LGBTQ culture in Paris

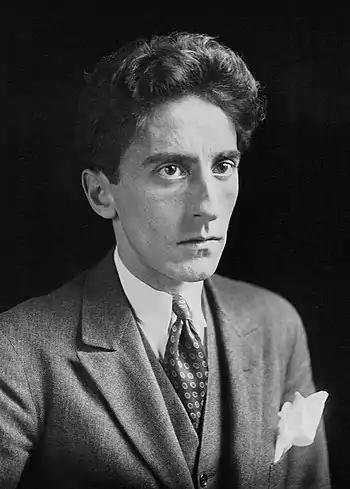
Writer and artist Jean Cocteau drew inspiration from his many relationships with men.

Lesbians and bisexual women in particular saw increased visibility during this period, both in the public sphere and in representations in art and literature. Fin de siècle society in Paris included bars, restaurants and cafes frequented and owned by lesbians, such as "Le Hanneton" ,"La Souris", and le "Rat Mort". Private salons in the early 20th century, like the ones hosted by the American expatriates Nathalie Barney, and Gertrude Stein drew LGBT and heterosexual artists and writers of the era, including Romaine Brooks, Renée Vivien, Colette, Djuna Barnes, André Gide, Pierre Louÿs, Truman Capote, and Radclyffe Hall. One of Barney's lovers, the courtesan Liane de Pougy, published a best-selling novel based on their romance called l’Idylle Saphique (1901). Many of the more visible lesbians and bisexual women were entertainers and actresses. Some, like the writer Colette and her lover Mathilde de Morny, performed lesbian theatrical scenes in Paris cabarets that drew outrage and censorship. Descriptions of lesbian salons, cafes and restaurants were included in tourist guides and journalism of the era, as well as mention of houses of prostitution that were uniquely for lesbians. Toulouse Lautrec portrayed Parisian lesbian and bisexual entertainers in many of his paintings, such as dancers Louise Weber, Jane Avril and May Milton, and the clown Cha-U-Kao